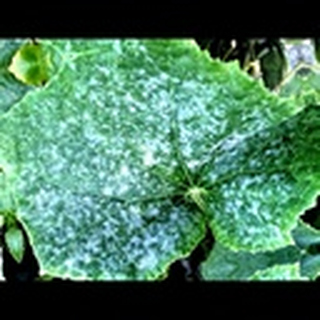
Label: cotton_powdery_mildew